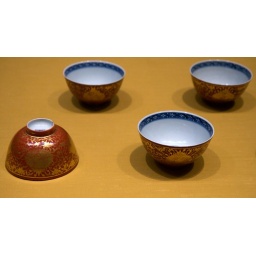
bowls, hosoge flower arabesque in gold over red enamel, jingdezhen ware, ming dynasty, 16c, china